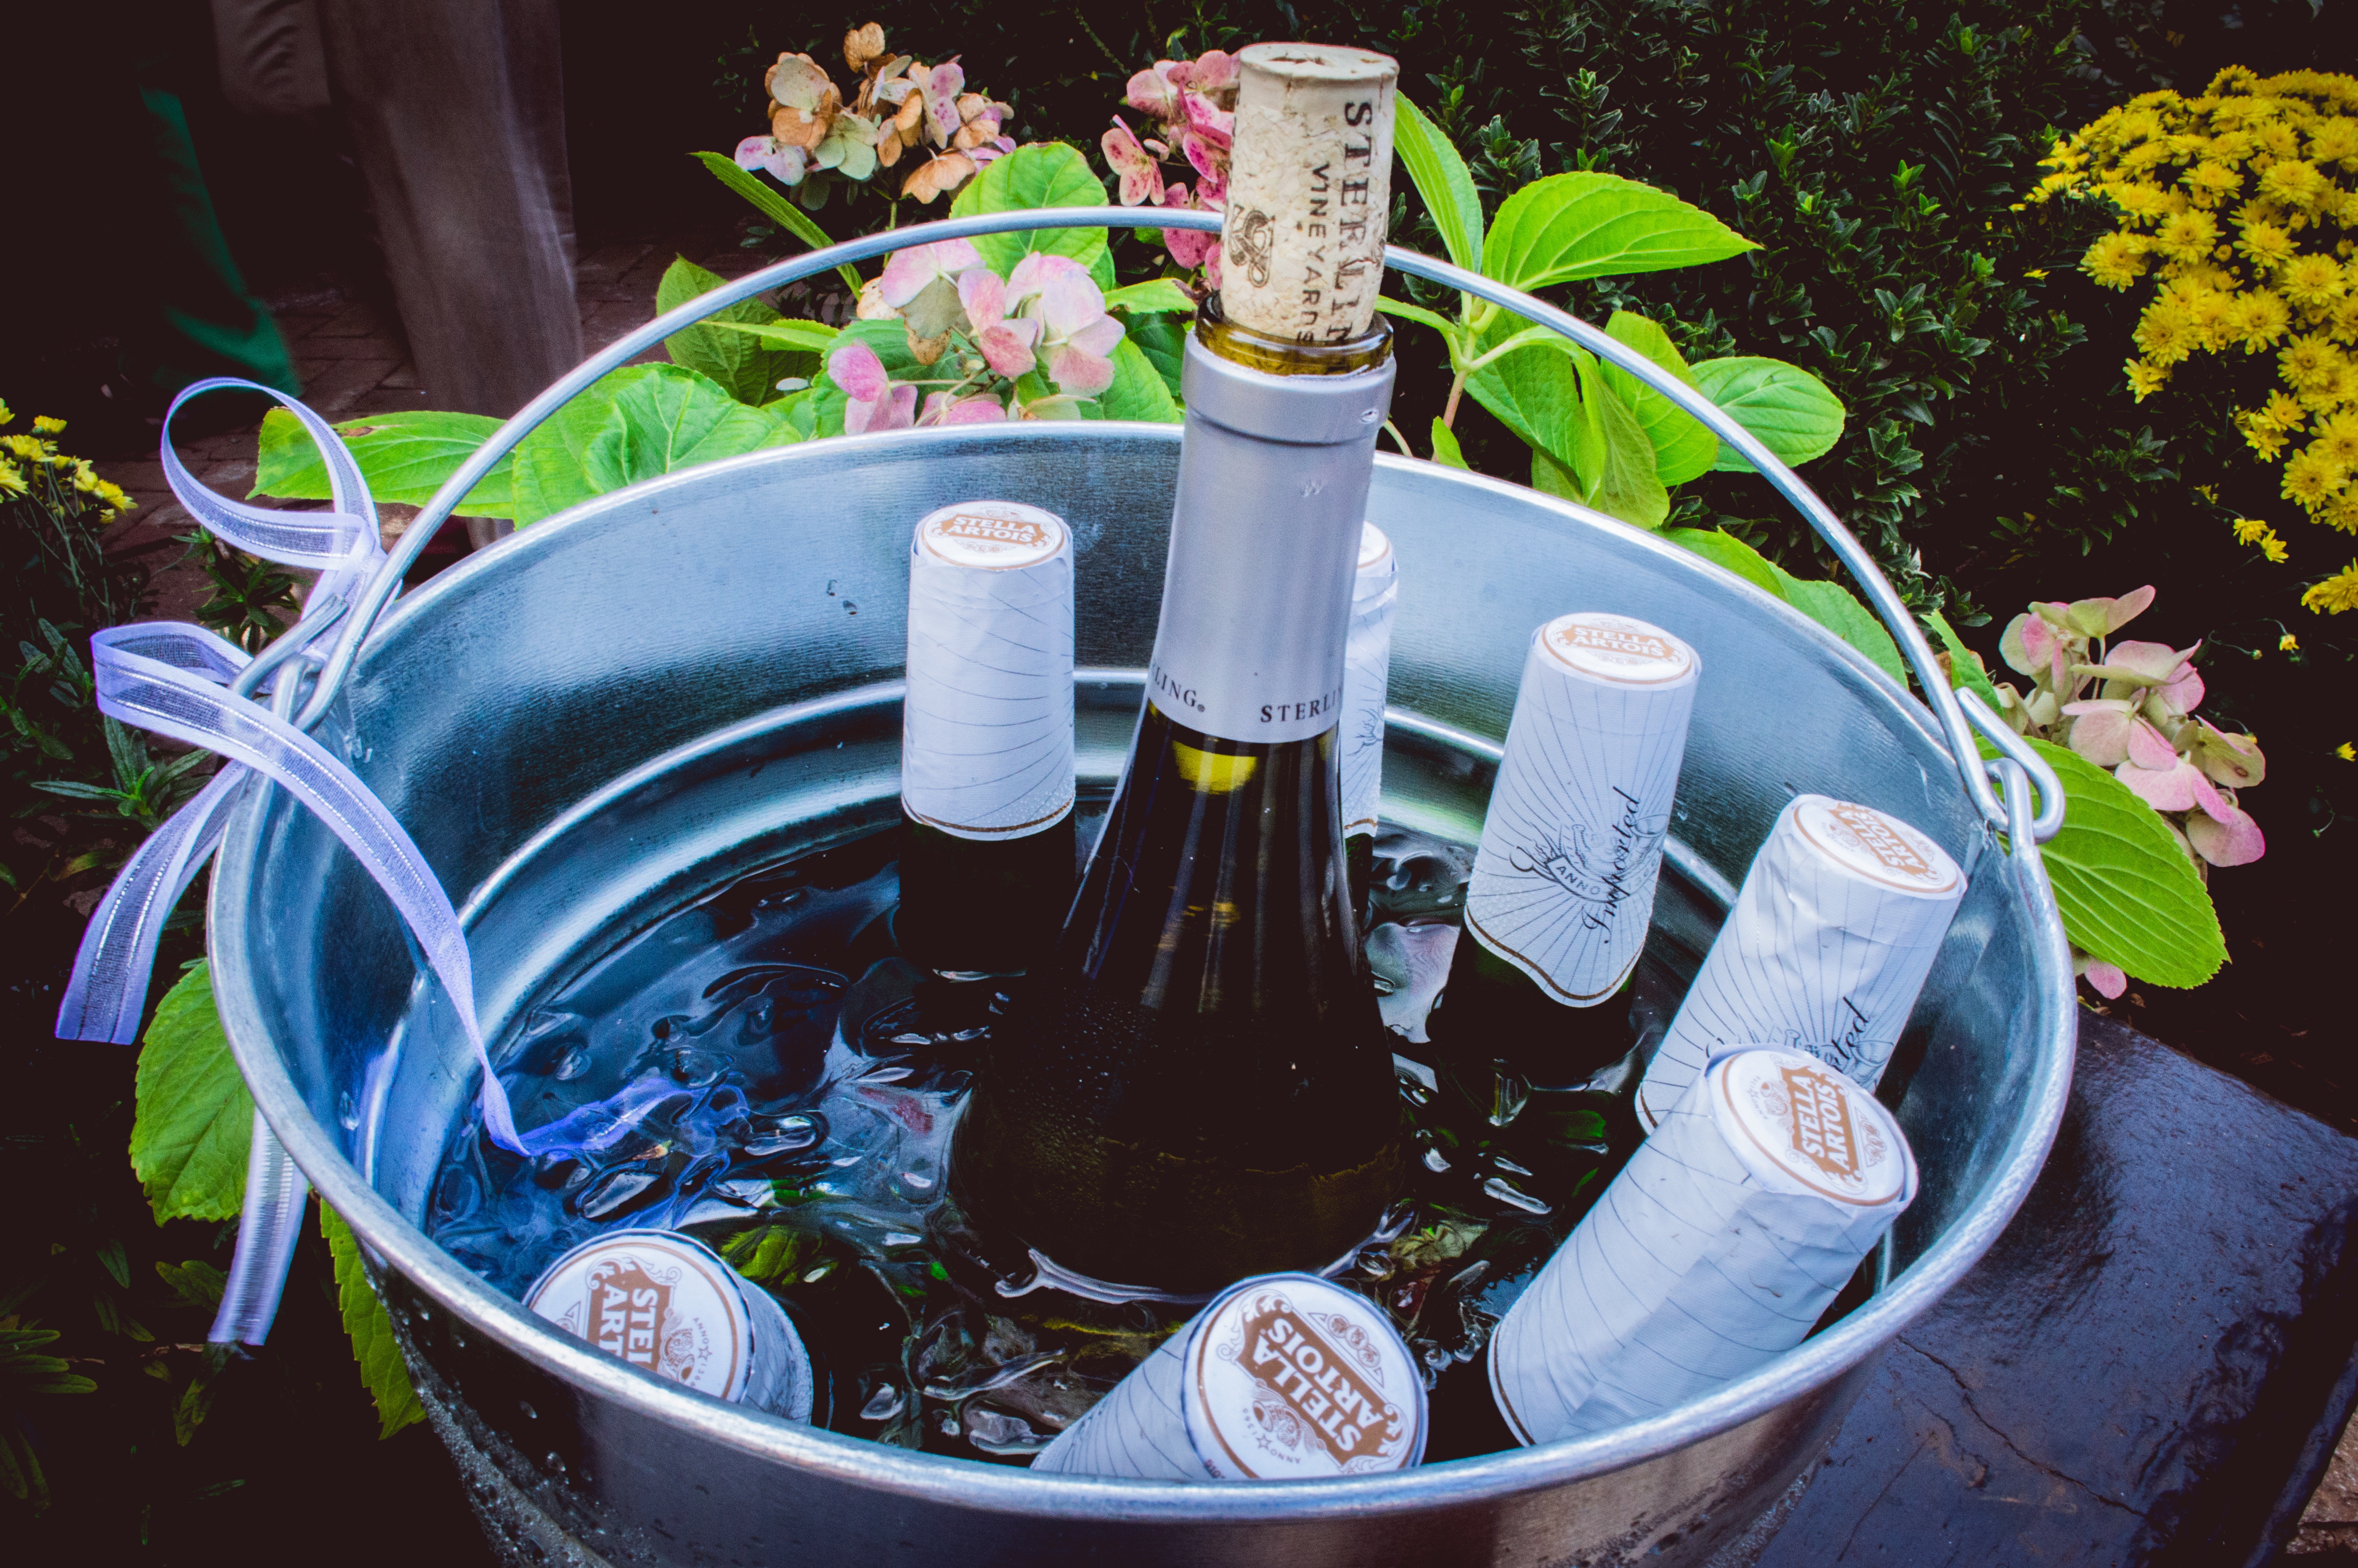
flower